English sparkling wine

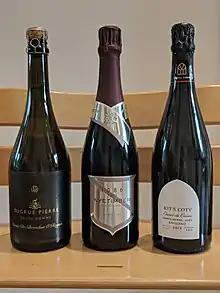
Prestige cuvées from three English sparkling wine producers: Sugrue South Downs, Nyetimber and Chapel Down

The terms "English" and "English Regional" as applied to sparkling wine are protected terms under the respective PDO and PGI classifications, although not all producers of sparkling wine in England choose to participate in these schemes.